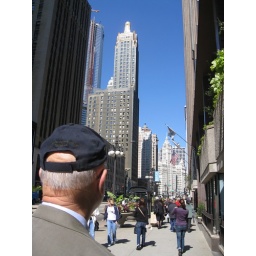
the walking under blue skies